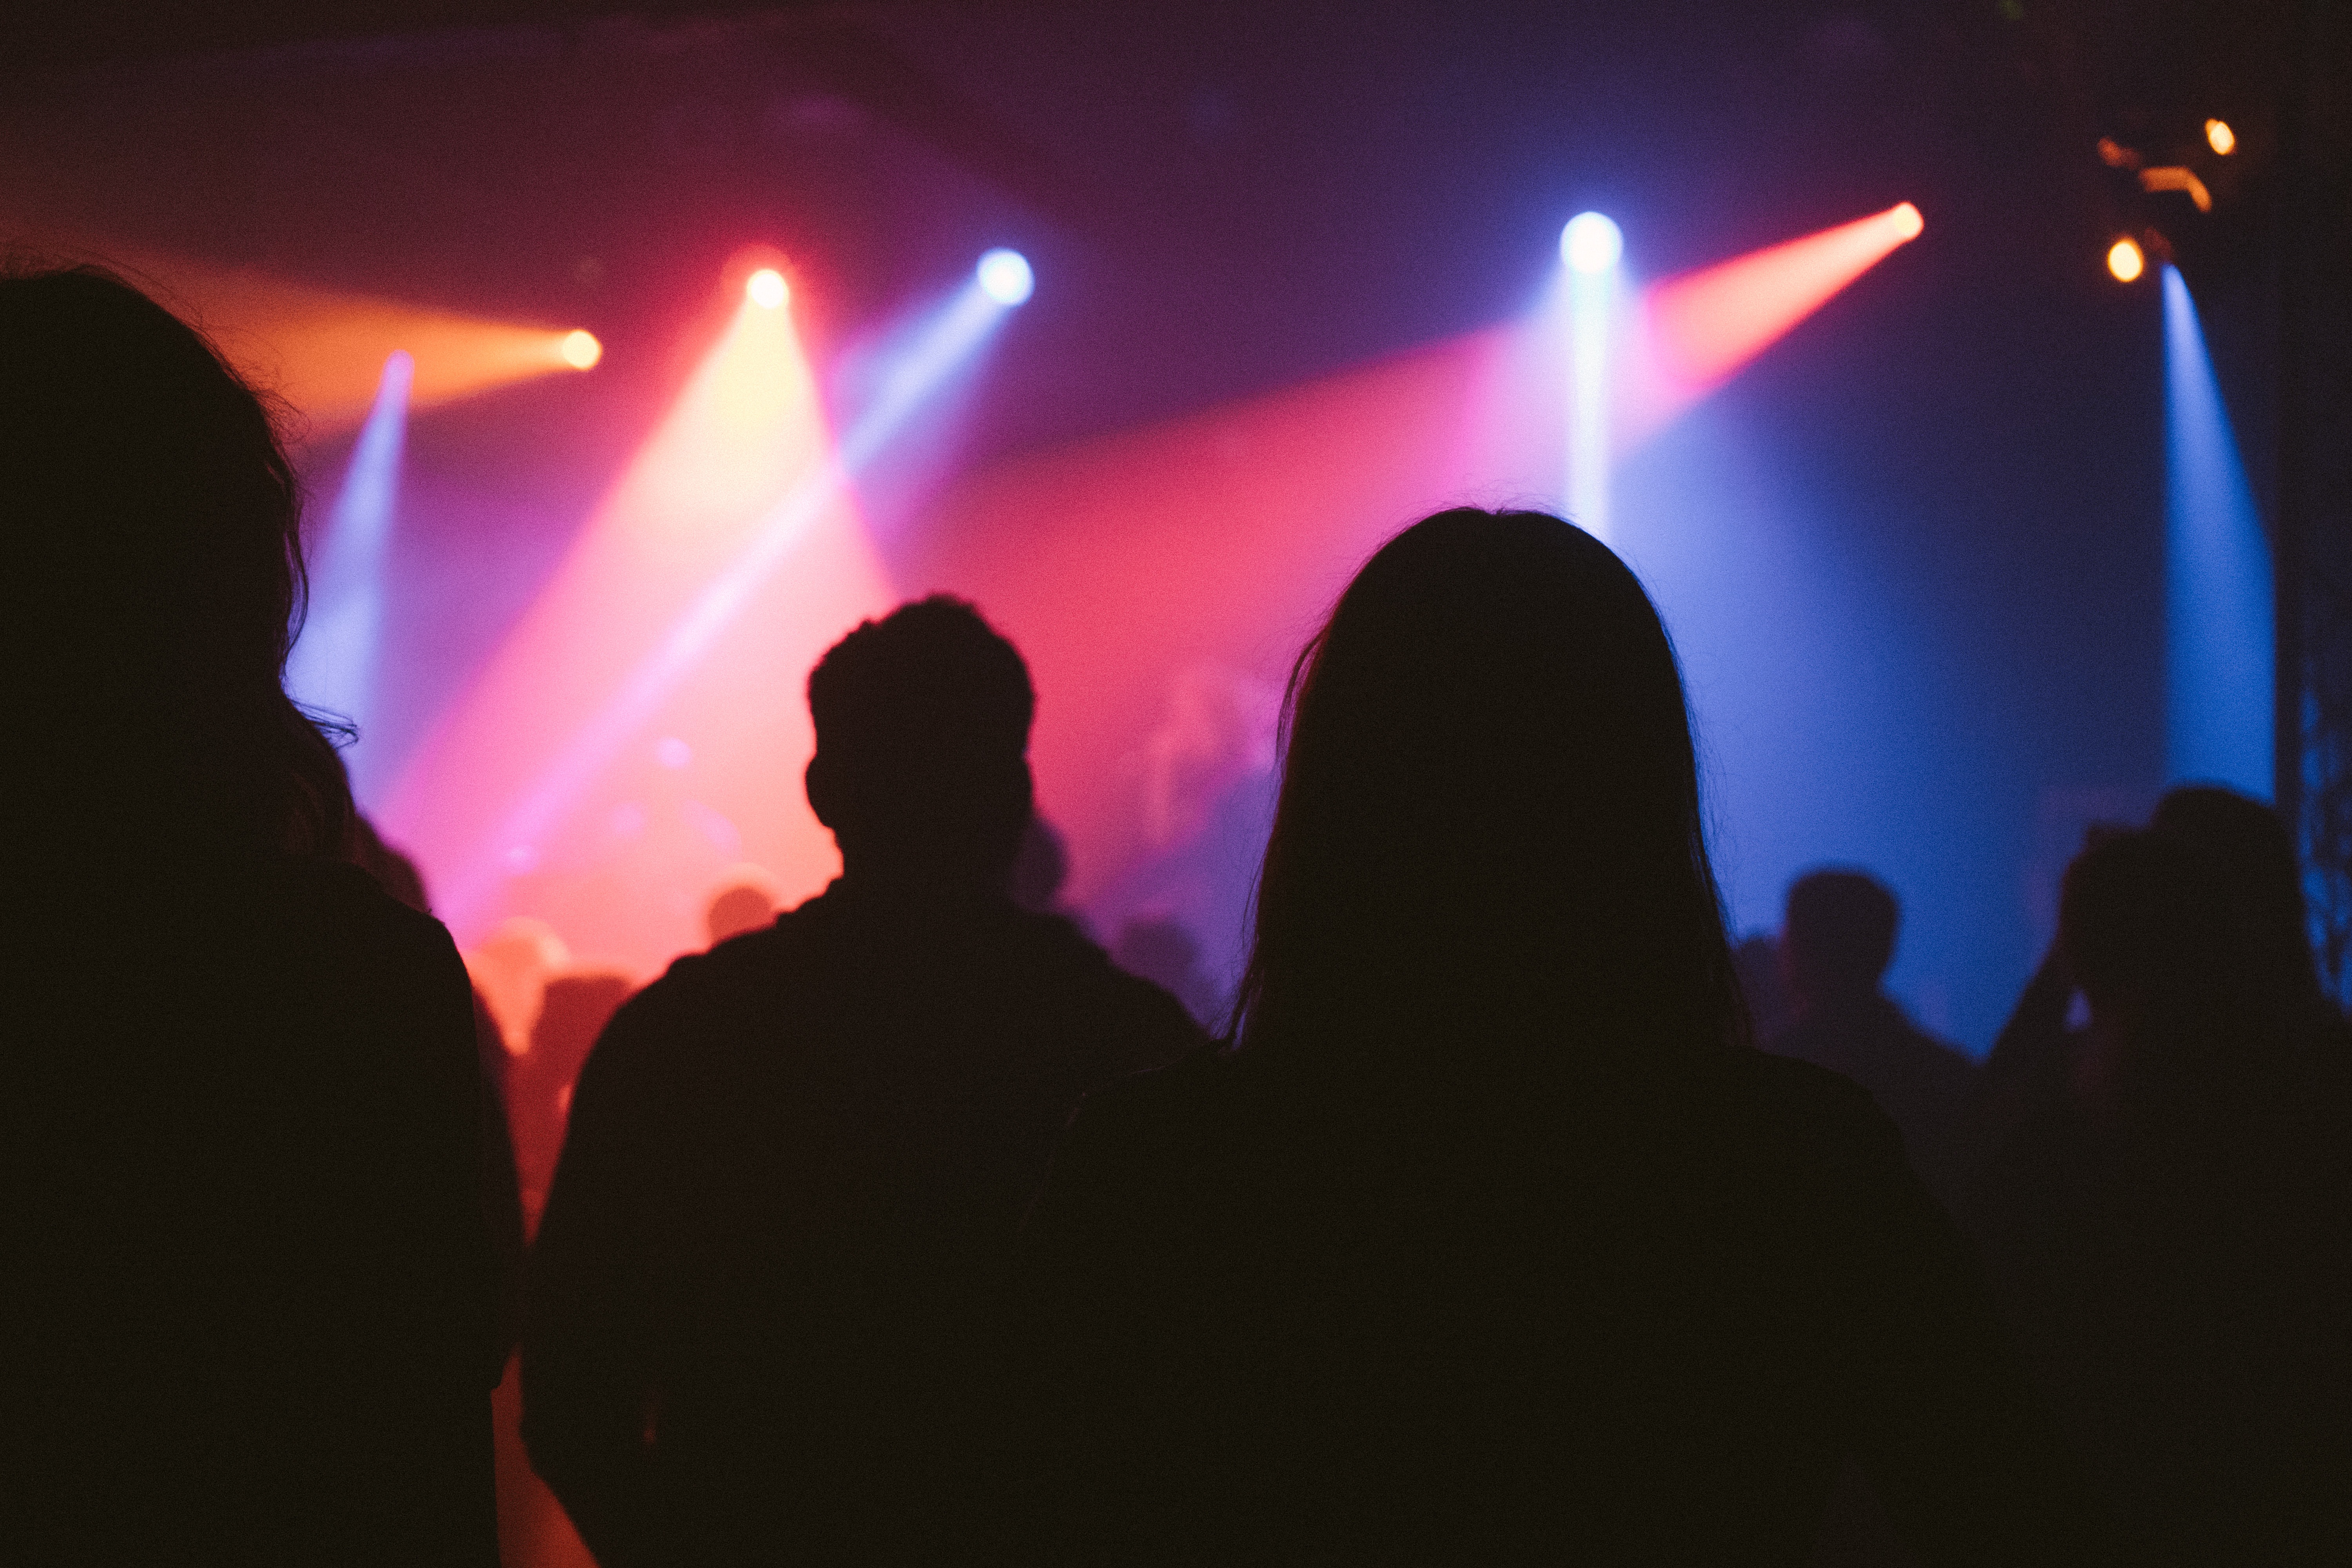
music, light, crowd, concert, darkness, stage, performance, rock concert